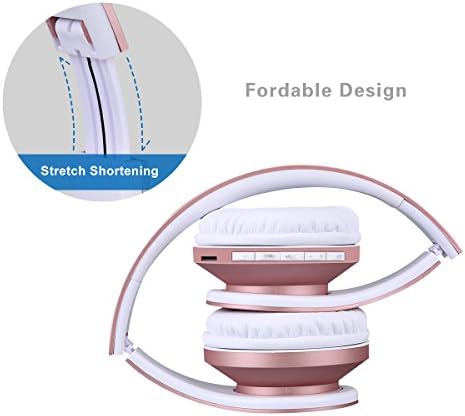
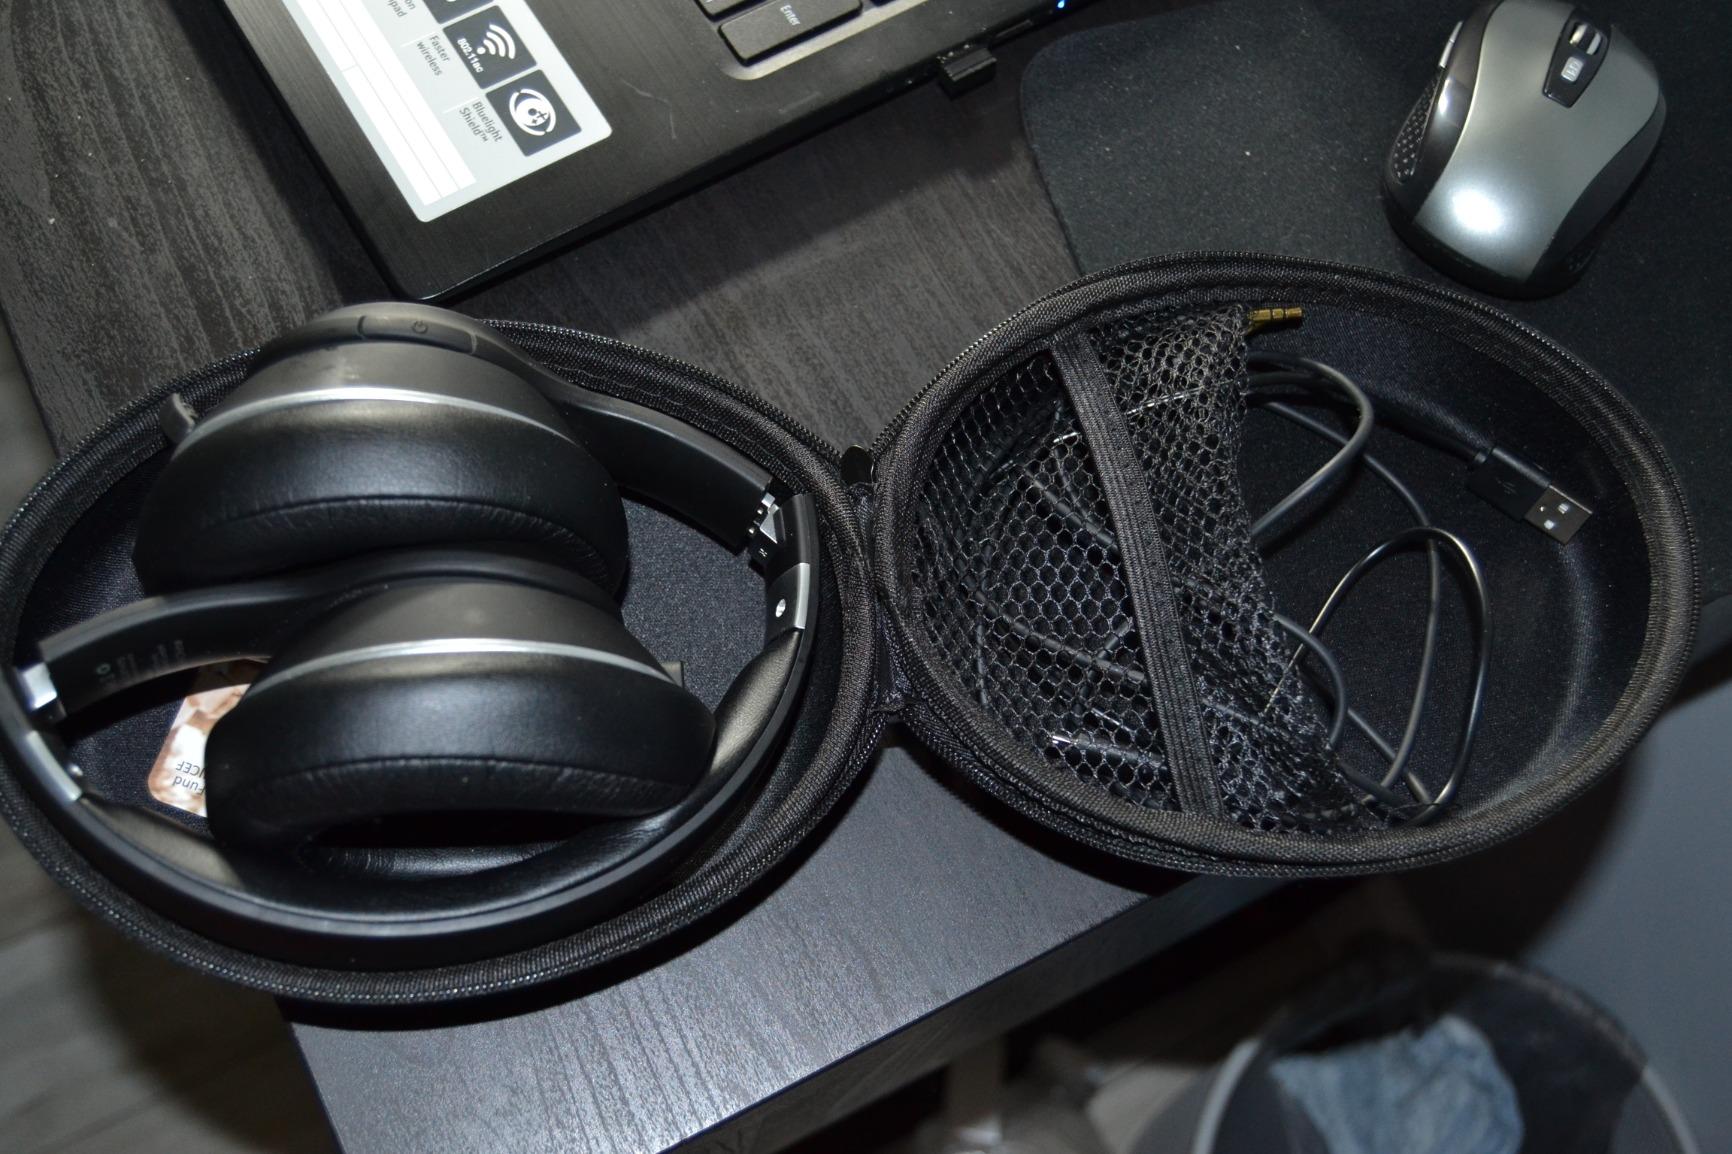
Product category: headphones
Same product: no